The Innocents (1961 film)

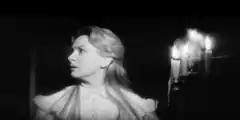
Cinematographer Freddie Francis painted the edges of the lenses for interior night scenes to allow for a more closed-in, claustrophobic sensibility

Clayton wanted the film to be quite different from the Hammer horror films of the period, and employed a number of cinematic devices to achieve this end, including using eerie sound effects and moody, stylised lighting. For the first 45 seconds of the film, the screen is black and singing is heard, and only after this do the credits appear. Clayton, who had previously made films associated with the British New Wave, took on the project specifically to avoid being typecast as a New Wave director, and to work in a different genre.